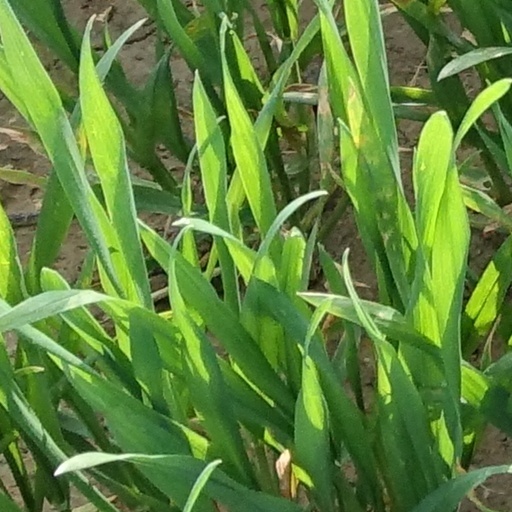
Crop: wheat